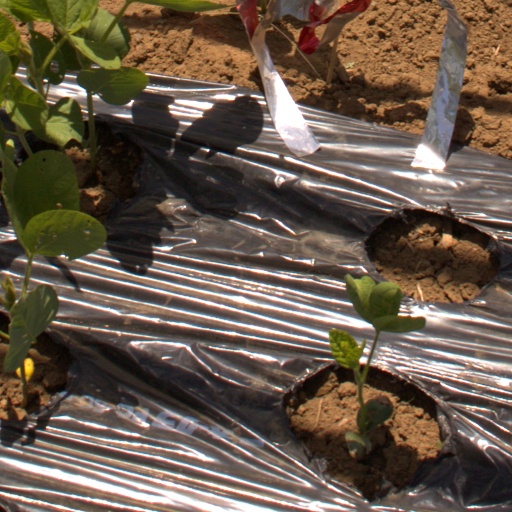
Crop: Jerusalem artichoke